Holden Commodore (VN)

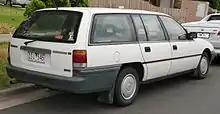
1988–1990 Holden Commodore Executive wagon

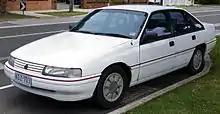
Holden Commodore S sedan

The Commodore Executive was the base model of the VN Commodore range and was priced from A$20,014 when new. Its standard features included: